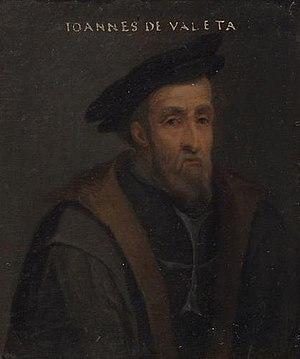
Jean de Valette, connu aussi sous le nom de Jean de La Valette, né en 1494 à Parisot et mort en 1568 à Malte, est le 49ᵉ grand maître des Hospitaliers de l'ordre de Saint-Jean de Jérusalem, particulièrement connu pour avoir soutenu face aux Ottomans le siège de Malte de 1565 et avoir fondé et donné son nom à l'actuelle capitale de la République de Malte, La Valette.